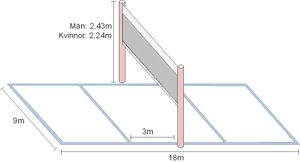
Dans certains sports, un filet est un équipement matériel permettant soit de séparer un terrain en deux parties, soit de matérialiser l'intérieur d'un but.